Flying fish

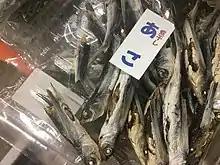
Dried flying fish for sale in Tokyo

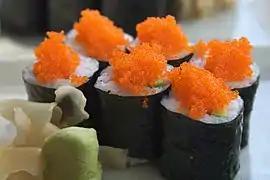
Sushi with "tobiko", or flying fish roe

Flying fish are commercially fished in Japan, Vietnam, and China by gillnetting, and in Indonesia and India by dipnetting. Often in Japanese cuisine, the fish is preserved by drying to be used as fish stock for dashi broth. The roe of "Cheilopogon agoo", or Japanese flying fish, is used to make some types of sushi, and is known as . It is also a staple in the diet of the Tao people of Orchid Island, Taiwan. Flying fish is part of the national dish of Barbados, "cou-cou" and flying fish. The taste is close to that of a sardine.